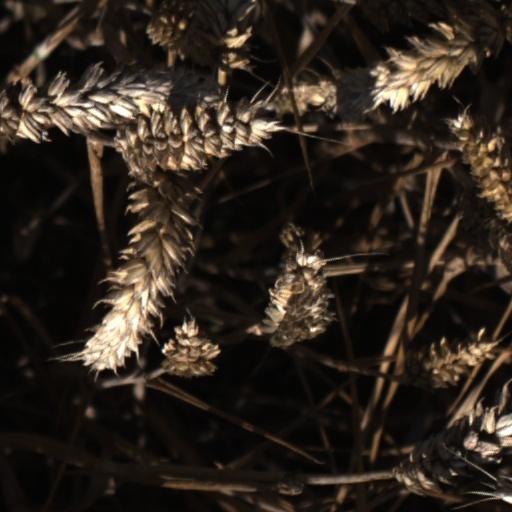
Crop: wheat